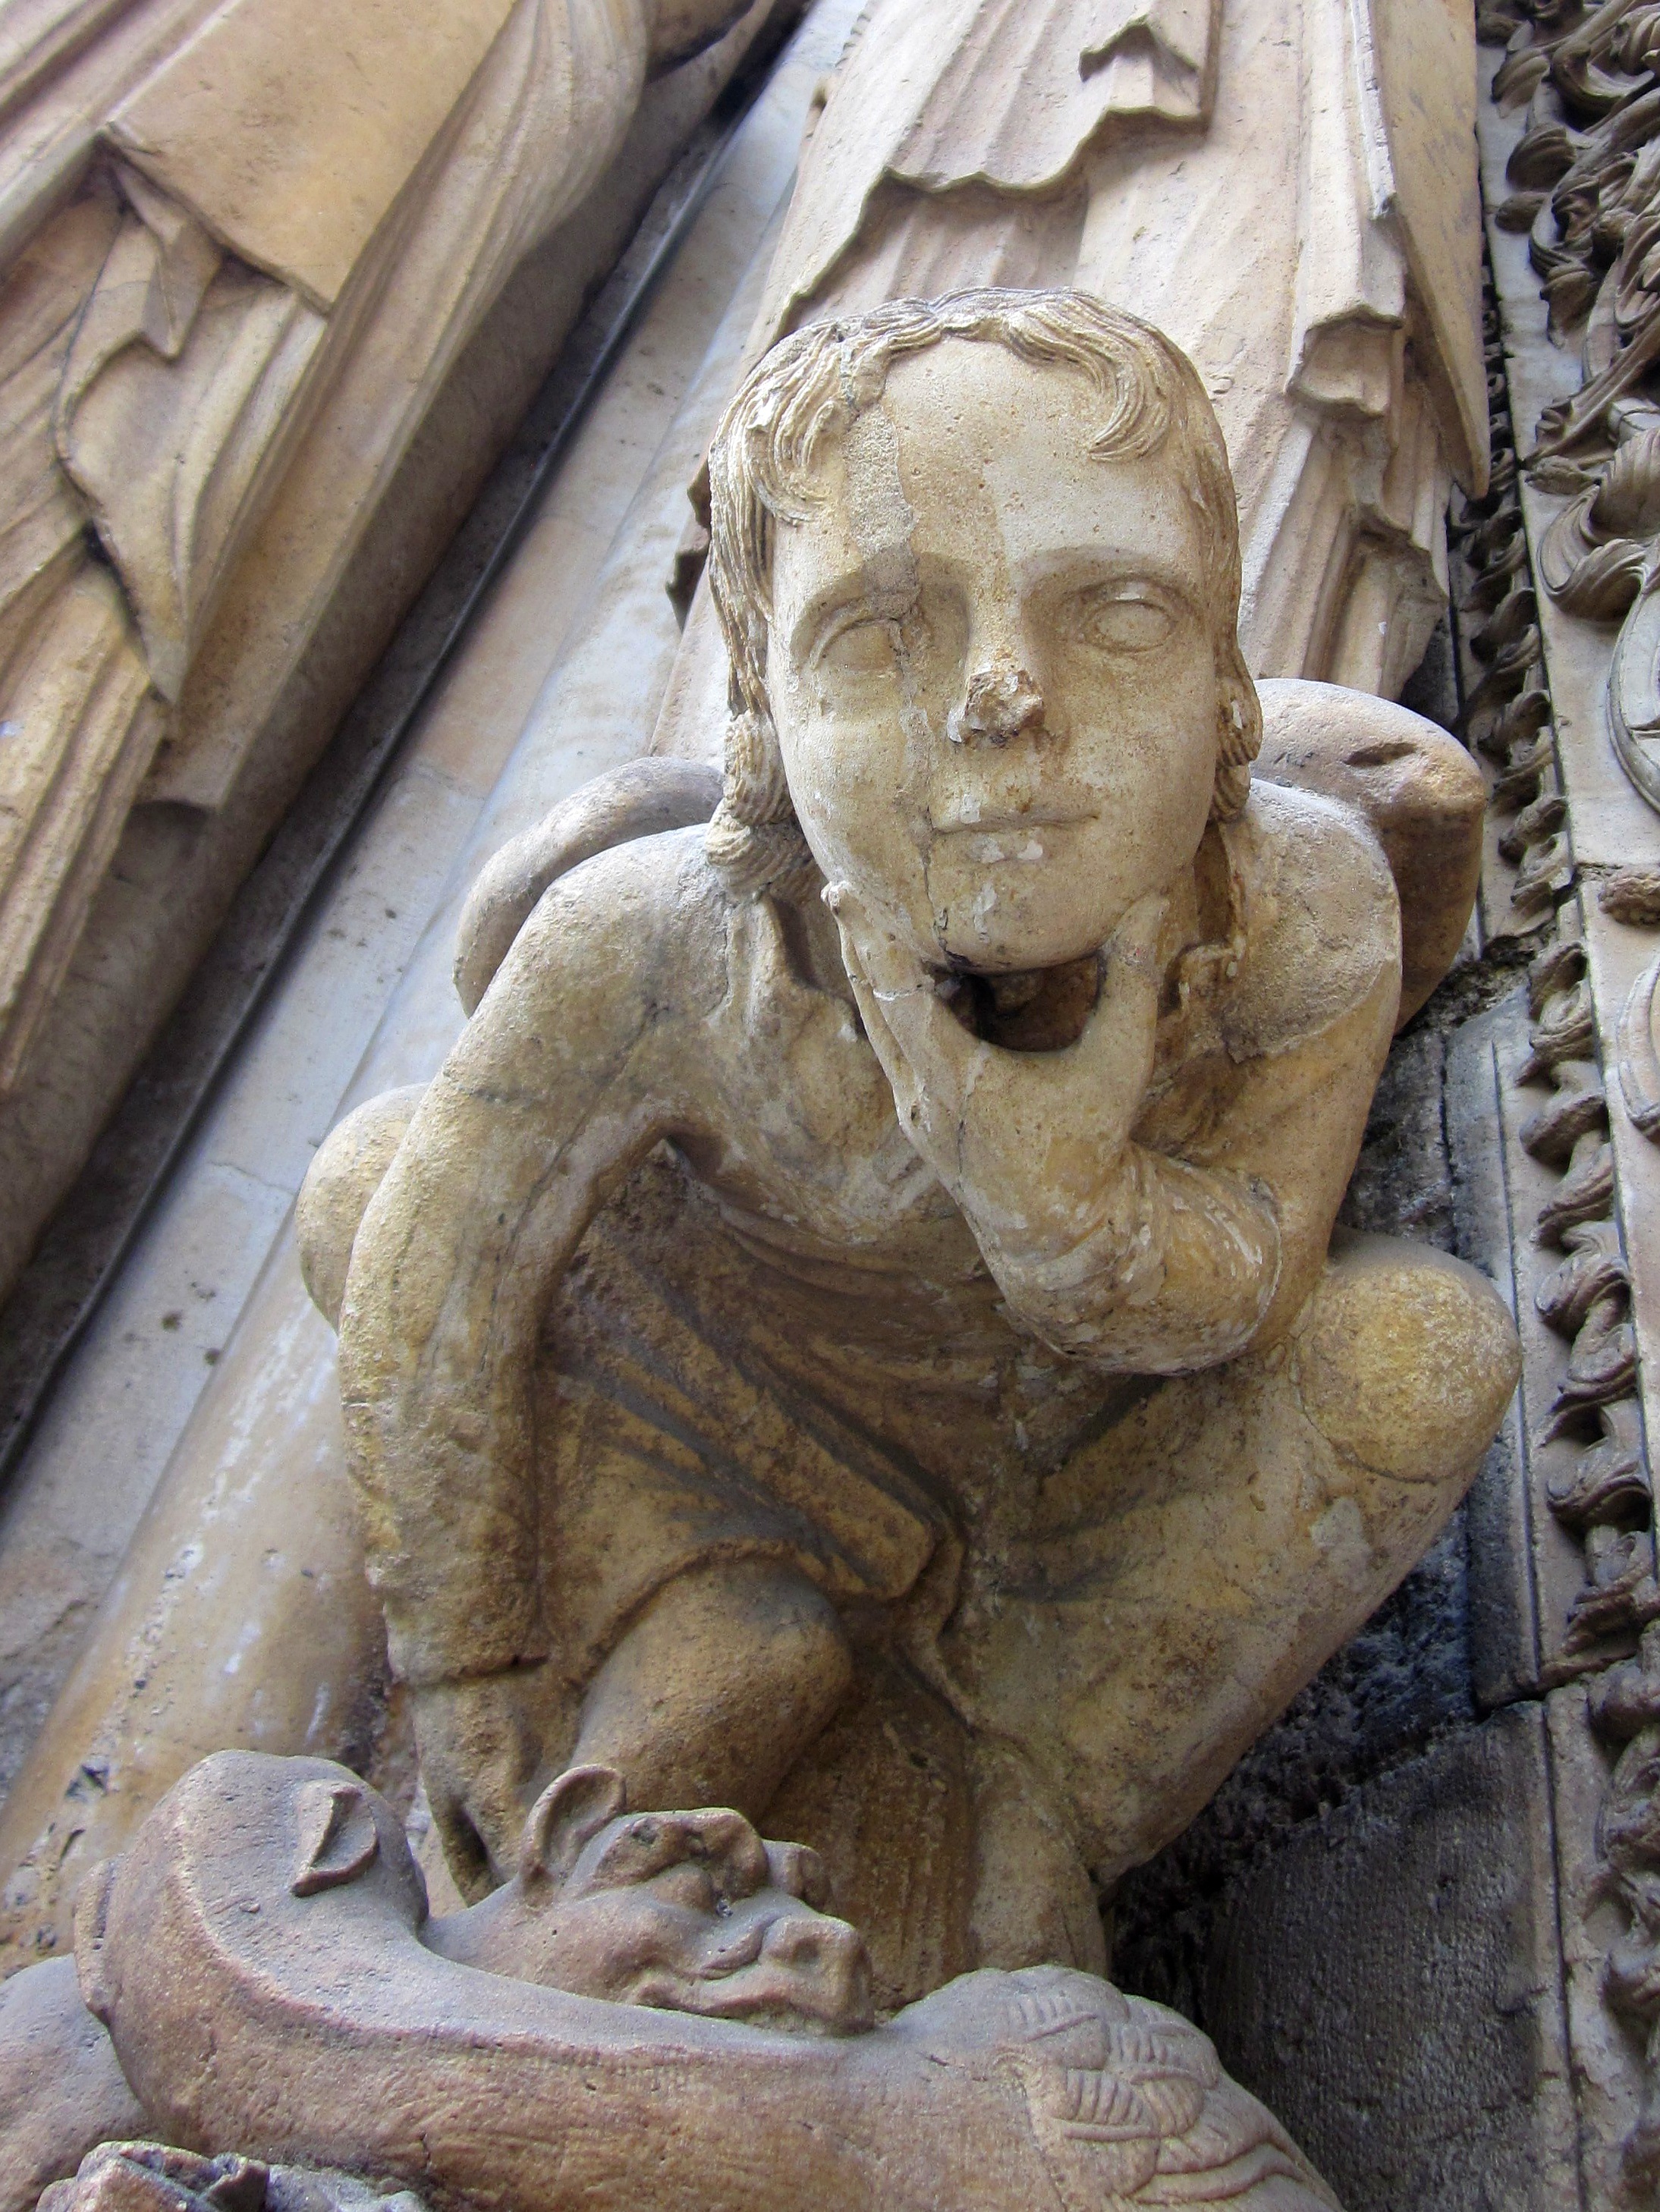
paris, monument, france, statue, entrance, church, cathedral, gothic, sculpture, medieval, art, temple, abbey, carving, relief, kings, pilgrimage, portal, mythology, stone carving, ancient history, basilica of st denis, monarchs